Berry Westra

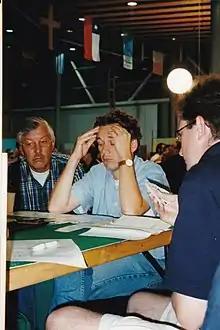
Berry Westra

Berry Westra (born February 28, 1961) is a Dutch bridge professional. At age 18 he made his debut with former bridge world champion Hans Kreijns in the "meesterklasse" (the highest competitive level in the Dutch bridge league). In 1986 Westra became European champion youth bridge. The world championship in the same category followed a year later. As member of the Dutch national team, he ended third at the World Team Olympiad in 1992 as well as in the European Teams Championship of 1995. In 1993 he won the Bermuda Bowl, the World Championship Open Teams. In 2007 Westra won a bronze medal at the European Team Championships in Antalya.